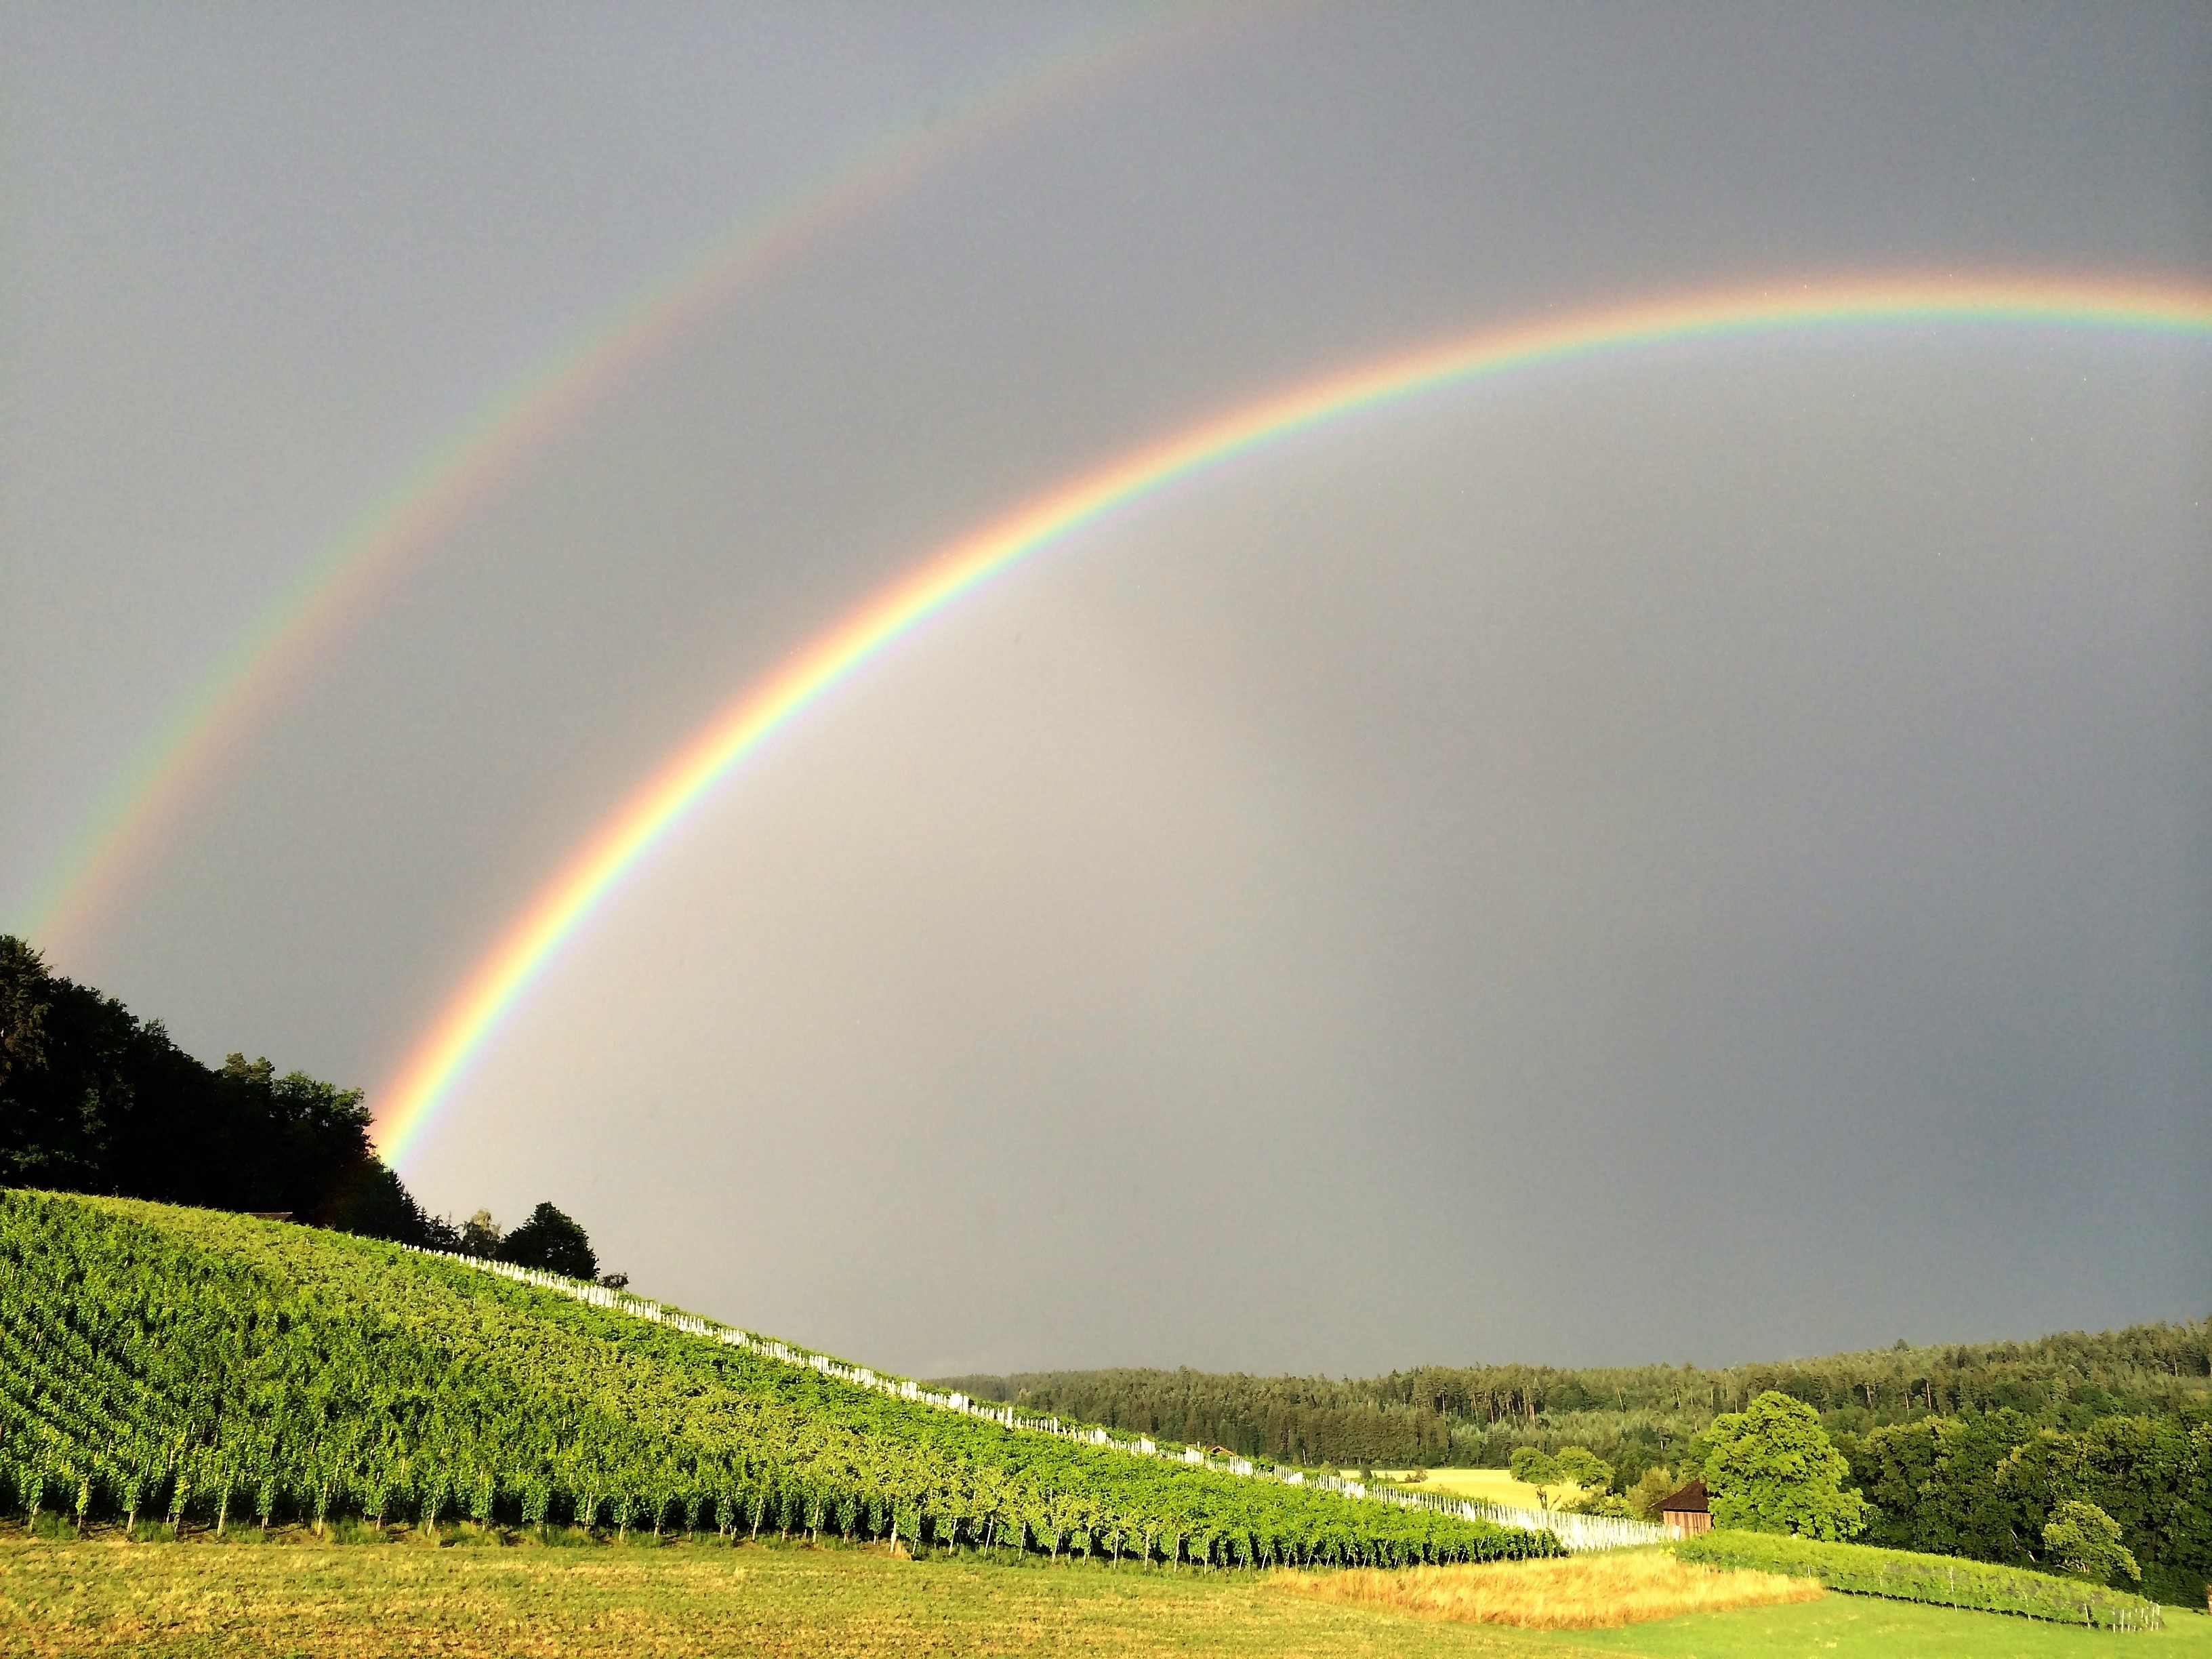
landscape, nature, sky, sun, field, rain, atmosphere, color, rainbow, mood, abendstimmung, meteorological phenomenon, atmosphere of earth